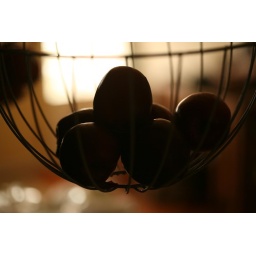
hanging in a basket with a bright window behind